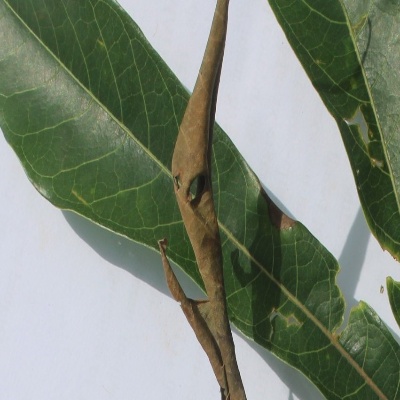
Crop: Cassava
Condition: bacterial blight